Zwinger (Goslar)

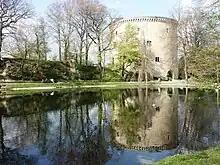
The Zwinger in Goslar

The Zwinger in Goslar is a battery tower that is part of the fortifications of the old imperial city of Goslar, Germany. It is located on the "Thomaswall" in the south of the town and was built in 1517. On this side Goslar was strongly dominated by the nearby hill of Rammelsberg, which would have made a good location for positioning enemy guns in the event of an attack on the town; the town fortifications therefore needed the extra protection of a strong battery tower at this point.